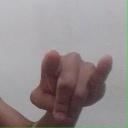
अक्षर: च